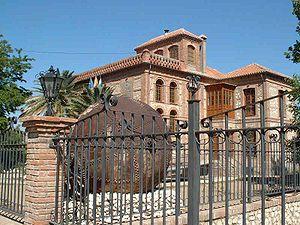
Benalúa est une commune de la communauté autonome d'Andalousie, dans la province de Grenade, en Espagne.